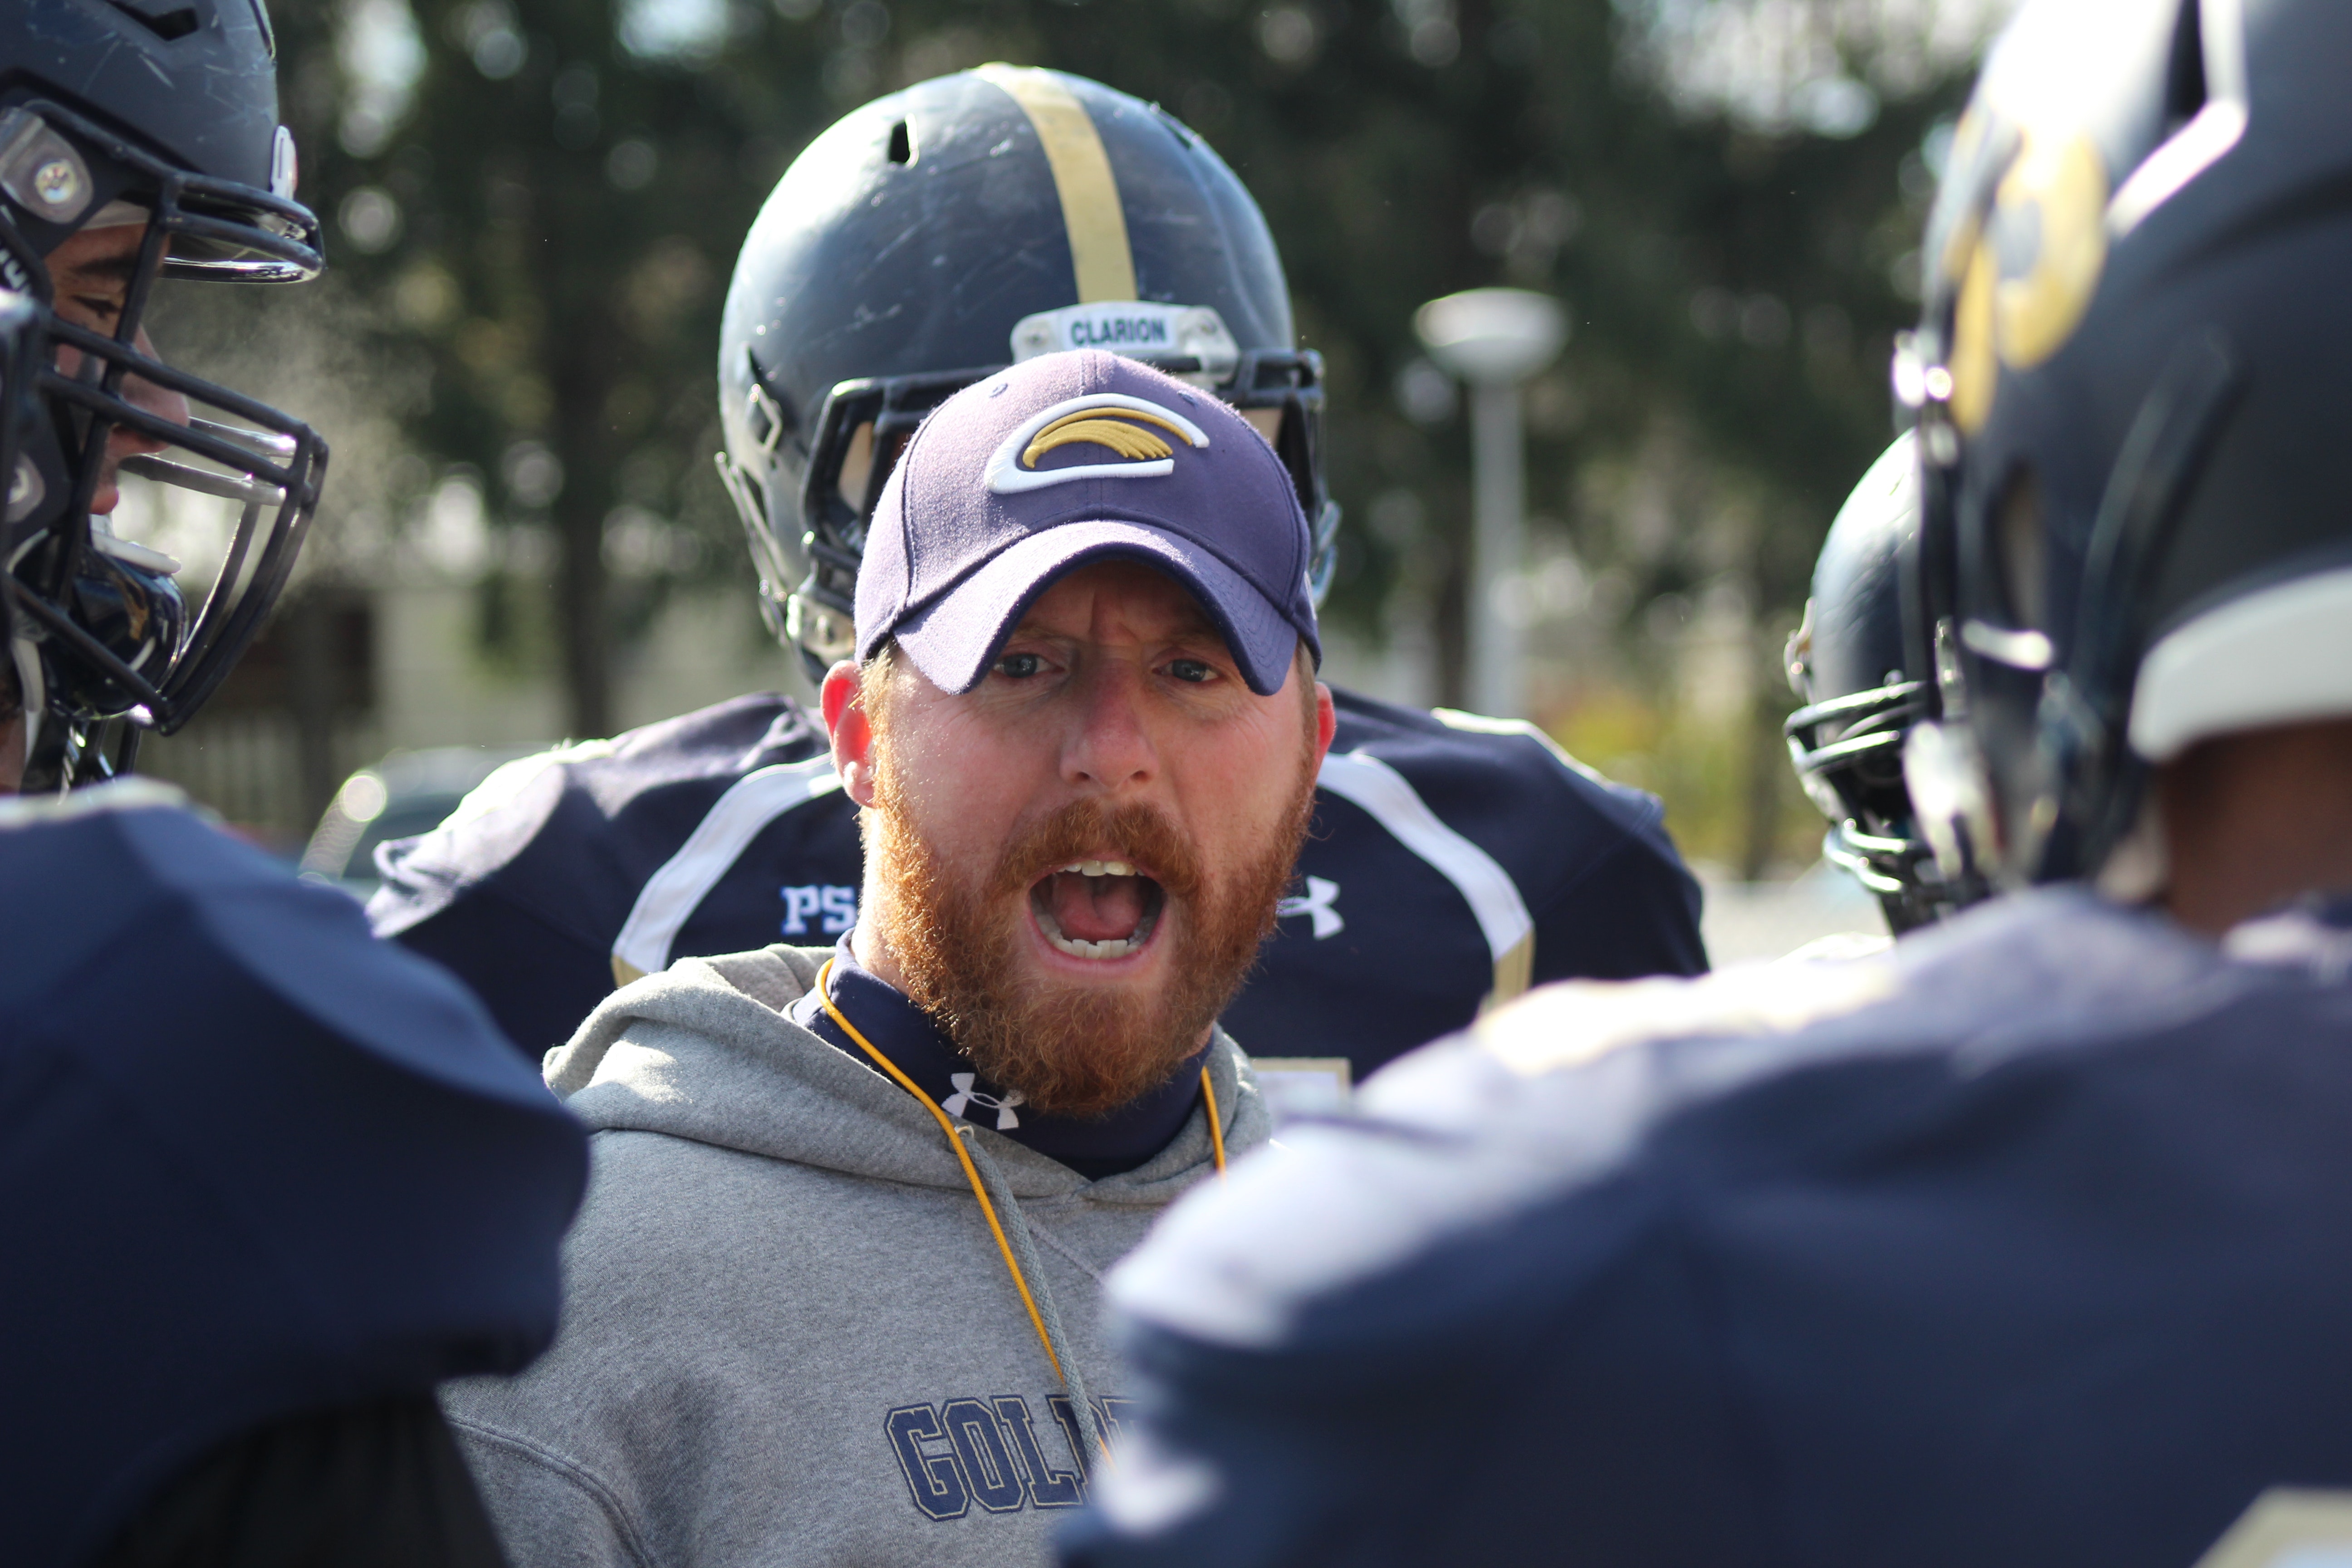
american football, helmet, tree, personal protective equipment, team sport, coach, snow, team, plant, competition event, gridiron football, sports gear, winter, games, musician